Sarah Calati

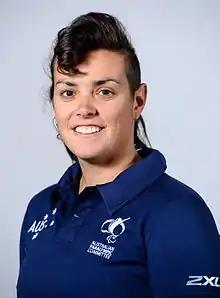

Sarah Calati (born 13 October 1986) is an Australian wheelchair tennis player. She competed for Australia at the 2016 Rio Paralympics.